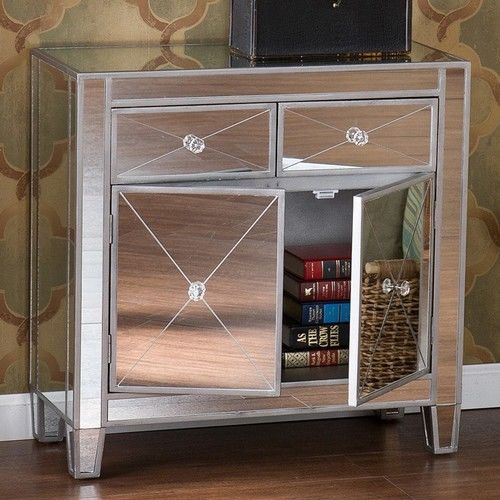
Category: cabinet